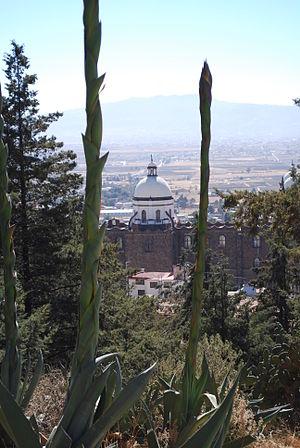
Jocotitlán est une municipalité de l'État de Mexico, au Mexique. Elle couvre une superficie de 276,77 km² et compte 65 291 habitants en 2015.